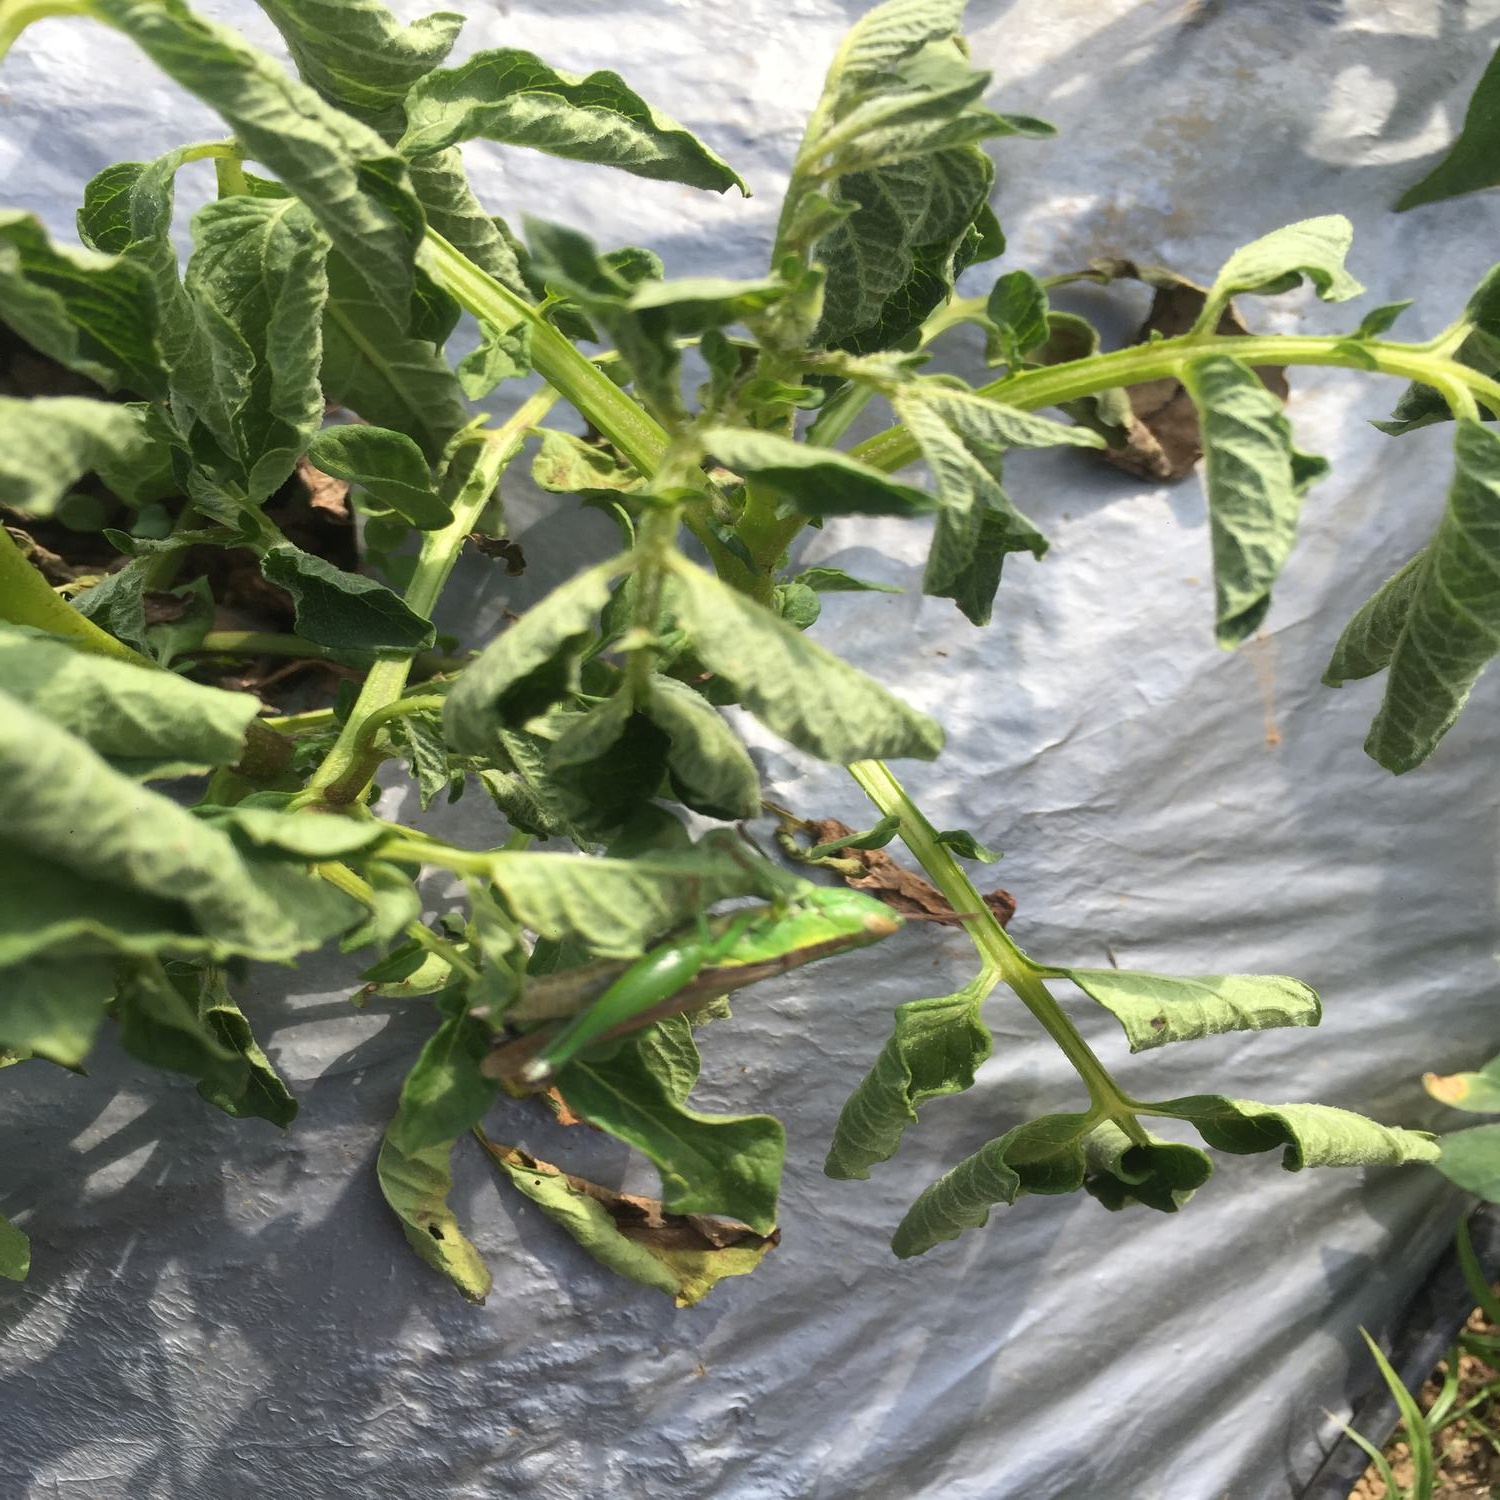
Etiqueta: Pudricion_Parda